Sampo (1898 icebreaker)

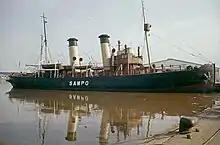
"Sampo" few days after decommissioning on 11 May 1960.

When the harsh winters of the 1950s showed that more modern icebreakers were needed, a series of slightly smaller diesel-electric icebreakers were built for operations within the archipelago. "Karhu" replaced "Murtaja" in 1958, the new "Murtaja" replaced "Apu" in 1959 and the new diesel-electric "Sampo" replaced the old steam-powered one in 1960.